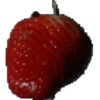
Label: Strawberry 1